Emile Clement

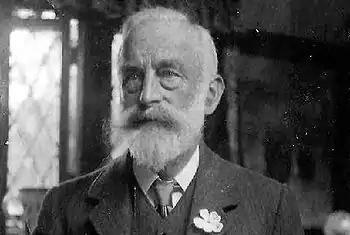
Emile Clement

Emile Clement was born in Muskau, Niederschlesischer, Oberlausitzkreis, Sachsen, Lower Silesia (Prussia) in early 1844—now called Bad Muskau and situated in the Federal State of Saxony on the border with Poland (Polish name: Muskau (Muzaków)). He died at Hove in Sussex on 4 August 1928, aged 84 and was buried in the south aspect of Hove cemetery. His wife Emily Elizabeth died two years later and was buried alongside her husband.